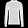
Label: Pullover